Siege of Maastricht (1673)

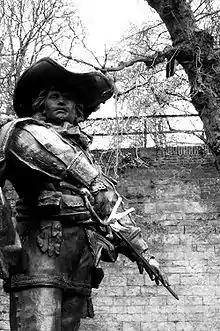
D'Artagnan's statue in Maastricht. Dumas's "" contains a romanticised account of his death.

Although commonly remembered for the fortifications he built, Vauban's greatest innovations were in the field of offensive operations. Some years before the capture of Maastricht he had expressed his thoughts on siege warfare in a manuscript, that after his death, in 1740, was published under the title "Mémoire pour servir d’instruction dans la conduite des sièges et dans la défense des places". This has provided modern researchers with some insights about the general principles Vauban probably applied. The 'siege parallel' had been in development since the mid-16th century but Maastricht saw him bring the idea to practical fulfilment. Three parallel trenches were dug in front of the walls, connecting the perpendicular assault trenches, the earth thus excavated being used to create embankments screening the attackers from defensive fire, while bringing them as close to the assault point as possible (see Diagram). The transverse parallels allowed a much larger number of troops to participate simultaneously in an assault to overwhelm the defenders, while avoiding choking points that often had led to costly failures. Artillery was moved into the trenches, allowing them to target the base of the walls at close range, with the defenders unable to depress their own guns enough to counter this. Once a breach had been made, it was then stormed. This remained the standard for offensive operations until the early 20th century.